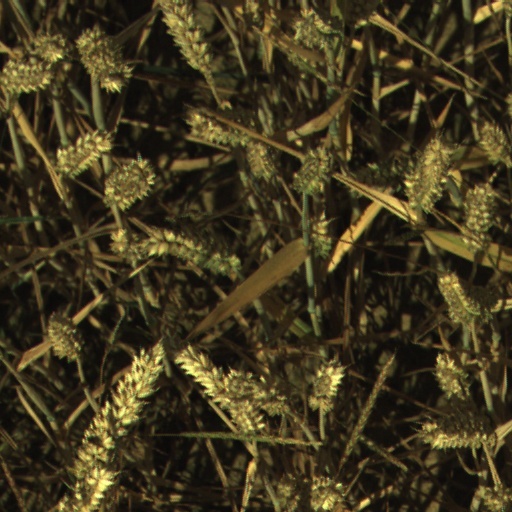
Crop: wheat